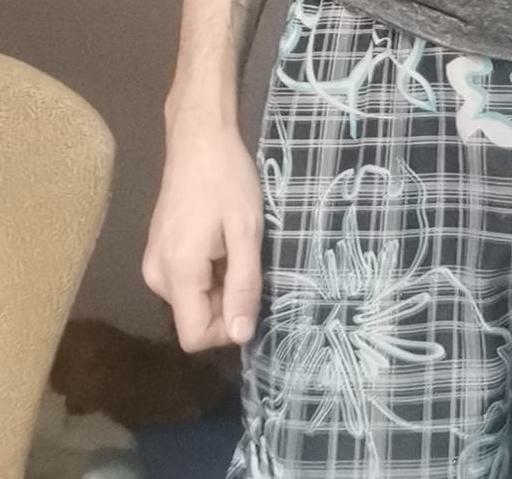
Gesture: no_gesture